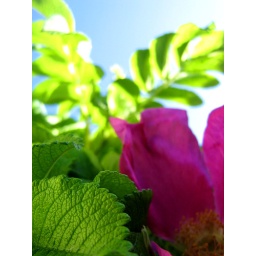
There is a black river, It passes by my window